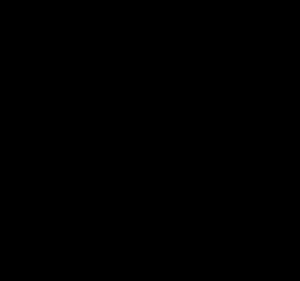
Les Bretons sont un peuple originaire de Bretagne, une région située dans le nord-ouest de la France métropolitaine, sous l'autorité de ducs jusqu'au XVIᵉ siècle. Ils doivent leur nom à des groupes brittophones qui émigrèrent du Sud-Ouest de la Grande-Bretagne en vagues successives à partir du IIIᵉ siècle jusqu’au VIᵉ siècle dans l'Ouest de la péninsule Armoricaine, renommée par la suite Bretagne d’après leur nom.
Le triskèle, également orthographié triskell ou triskel ou appelé aussi triskelion ou triscèle, est un symbole représentant trois jambes humaines, ou trois spirales entrecroisées, ou encore tout autre symbole avec trois protubérances évoquant une symétrie de groupe cyclique.
La Bretagne /bʁətaɲ/ est une entité géographique et culturelle, et une des nations dites celtiques. Elle occupe une péninsule, à l'extrémité ouest de la France, située entre la Manche au nord, la mer Celtique et la mer d'Iroise à l'ouest et le golfe de Gascogne au sud.